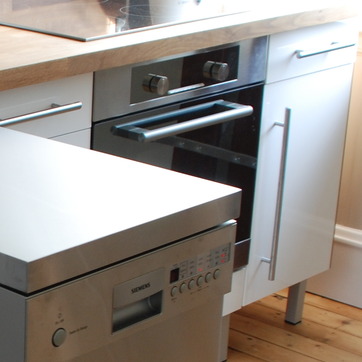
Material: metal